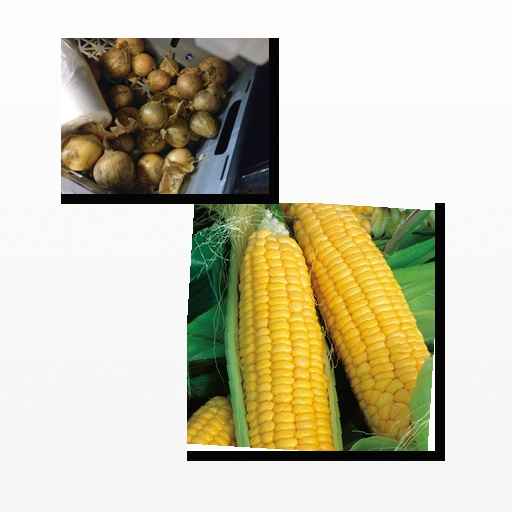
Food items: onion, corn